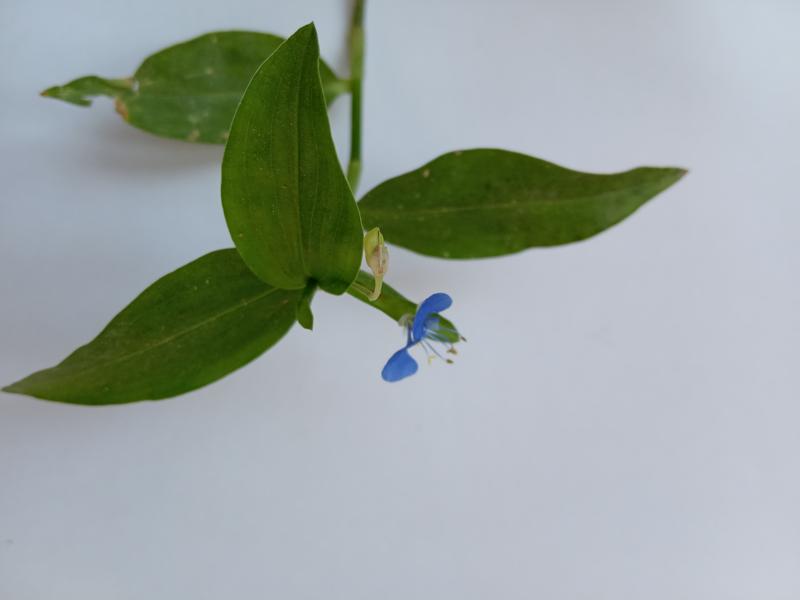
Weed species: Commelina benghalensis